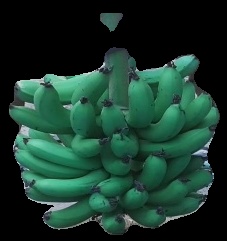
Variety: pachbale
Grade: grade3